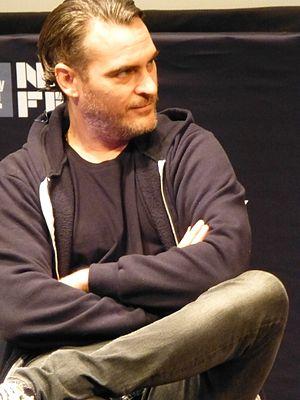
Joaquín Rafael Bottom, dit Joaquin Phoenix /hwɑːˈkiːn ˈfiːnɪks/, né le 28 octobre 1974 à San Juan, est un acteur, producteur, musicien et militant américain.